Ukraine in the Eurovision Song Contest 2016

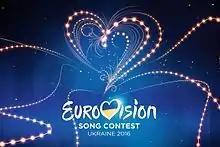
The logo of

The selection of the competing entries for the national final and ultimately the Ukrainian Eurovision entry took place over three stages. In the first stage, artists and songwriters had the opportunity to apply for the competition either through an online submission form or by attending a scheduled audition during designated dates. Eighteen acts were selected and announced on 26 January 2016. The second stage consisted of the televised semi-finals which took place on 6 and 13 February 2016 with nine acts competing in each show. Three acts were selected to advance from each semi-final based on the 50/50 combination of votes from a public televote and an expert jury. Both the public televote and the expert jury assigned scores ranging from 1 (lowest) to 9 (highest) and the three entries that had the highest number of points following the combination of these scores advanced to the final. The third stage was the final, which took place on 21 February 2016 and featured the six acts that qualified from the semi-finals vying to represent Ukraine in Stockholm. The winner was selected via the 50/50 combination of votes from a public televote and an expert jury. Both the public televote and the expert jury assigned scores ranging from 1 (lowest) to 6 (highest) and the entry that had the highest number of points following the combination of these scores was declared the winner. Viewers participating in the public televote during the three live shows had the opportunity to submit a single vote per phone number for each of the participating entries via SMS. In the event of a tie during the semi-finals and final, the tie was decided in favour of the entry that received the highest score from the public televote.